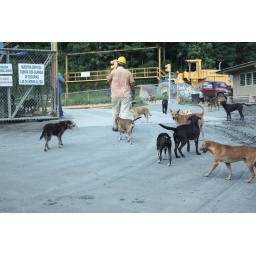
This was near the dam. The water processing plant had tons of dogs! We didn't quite understand why.